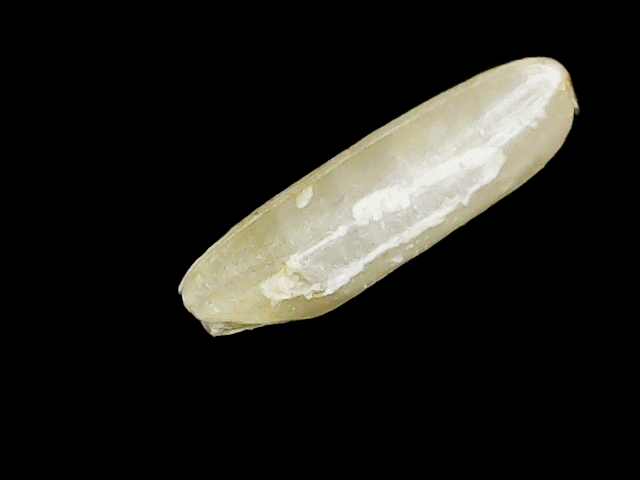
Rice variety: Binadhan14